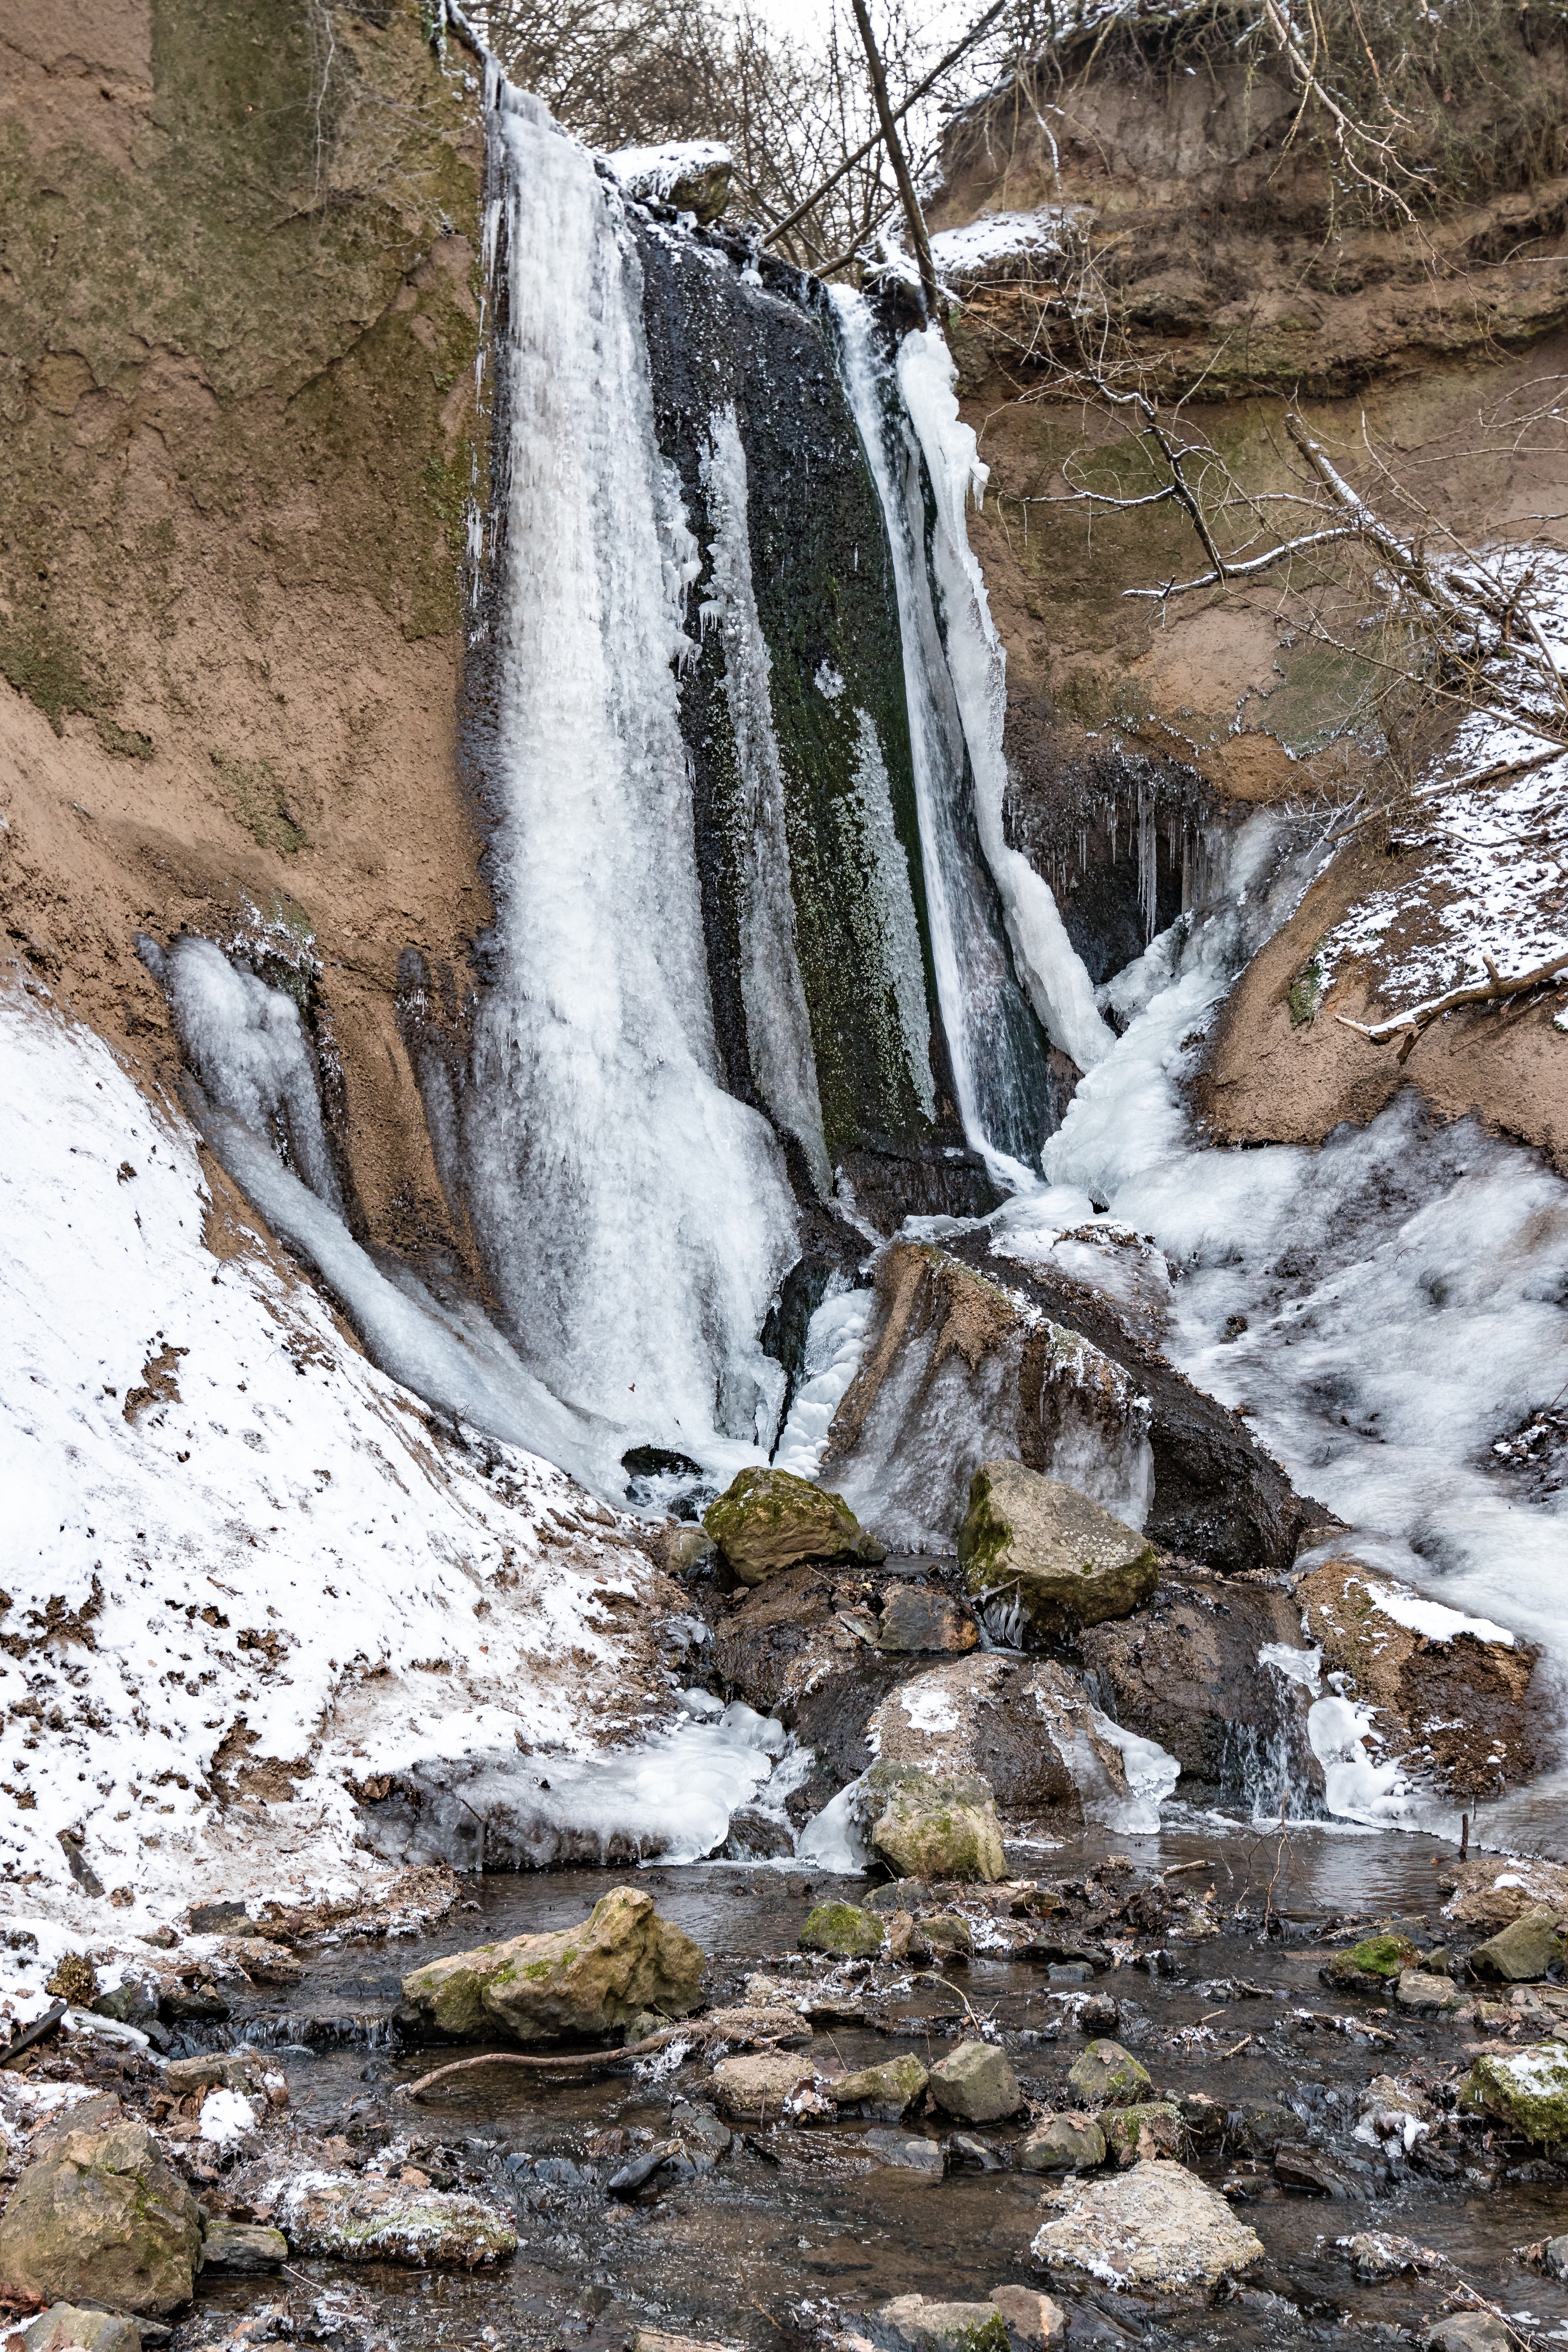
water, nature, rock, waterfall, stream, gorge, body of water, icicle, wintry, water feature, icefall, brohltal, wolf canyon, ice formations, frozen waterfall, wassenach